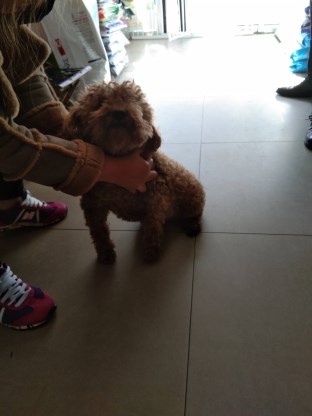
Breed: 7449-n000128-teddy